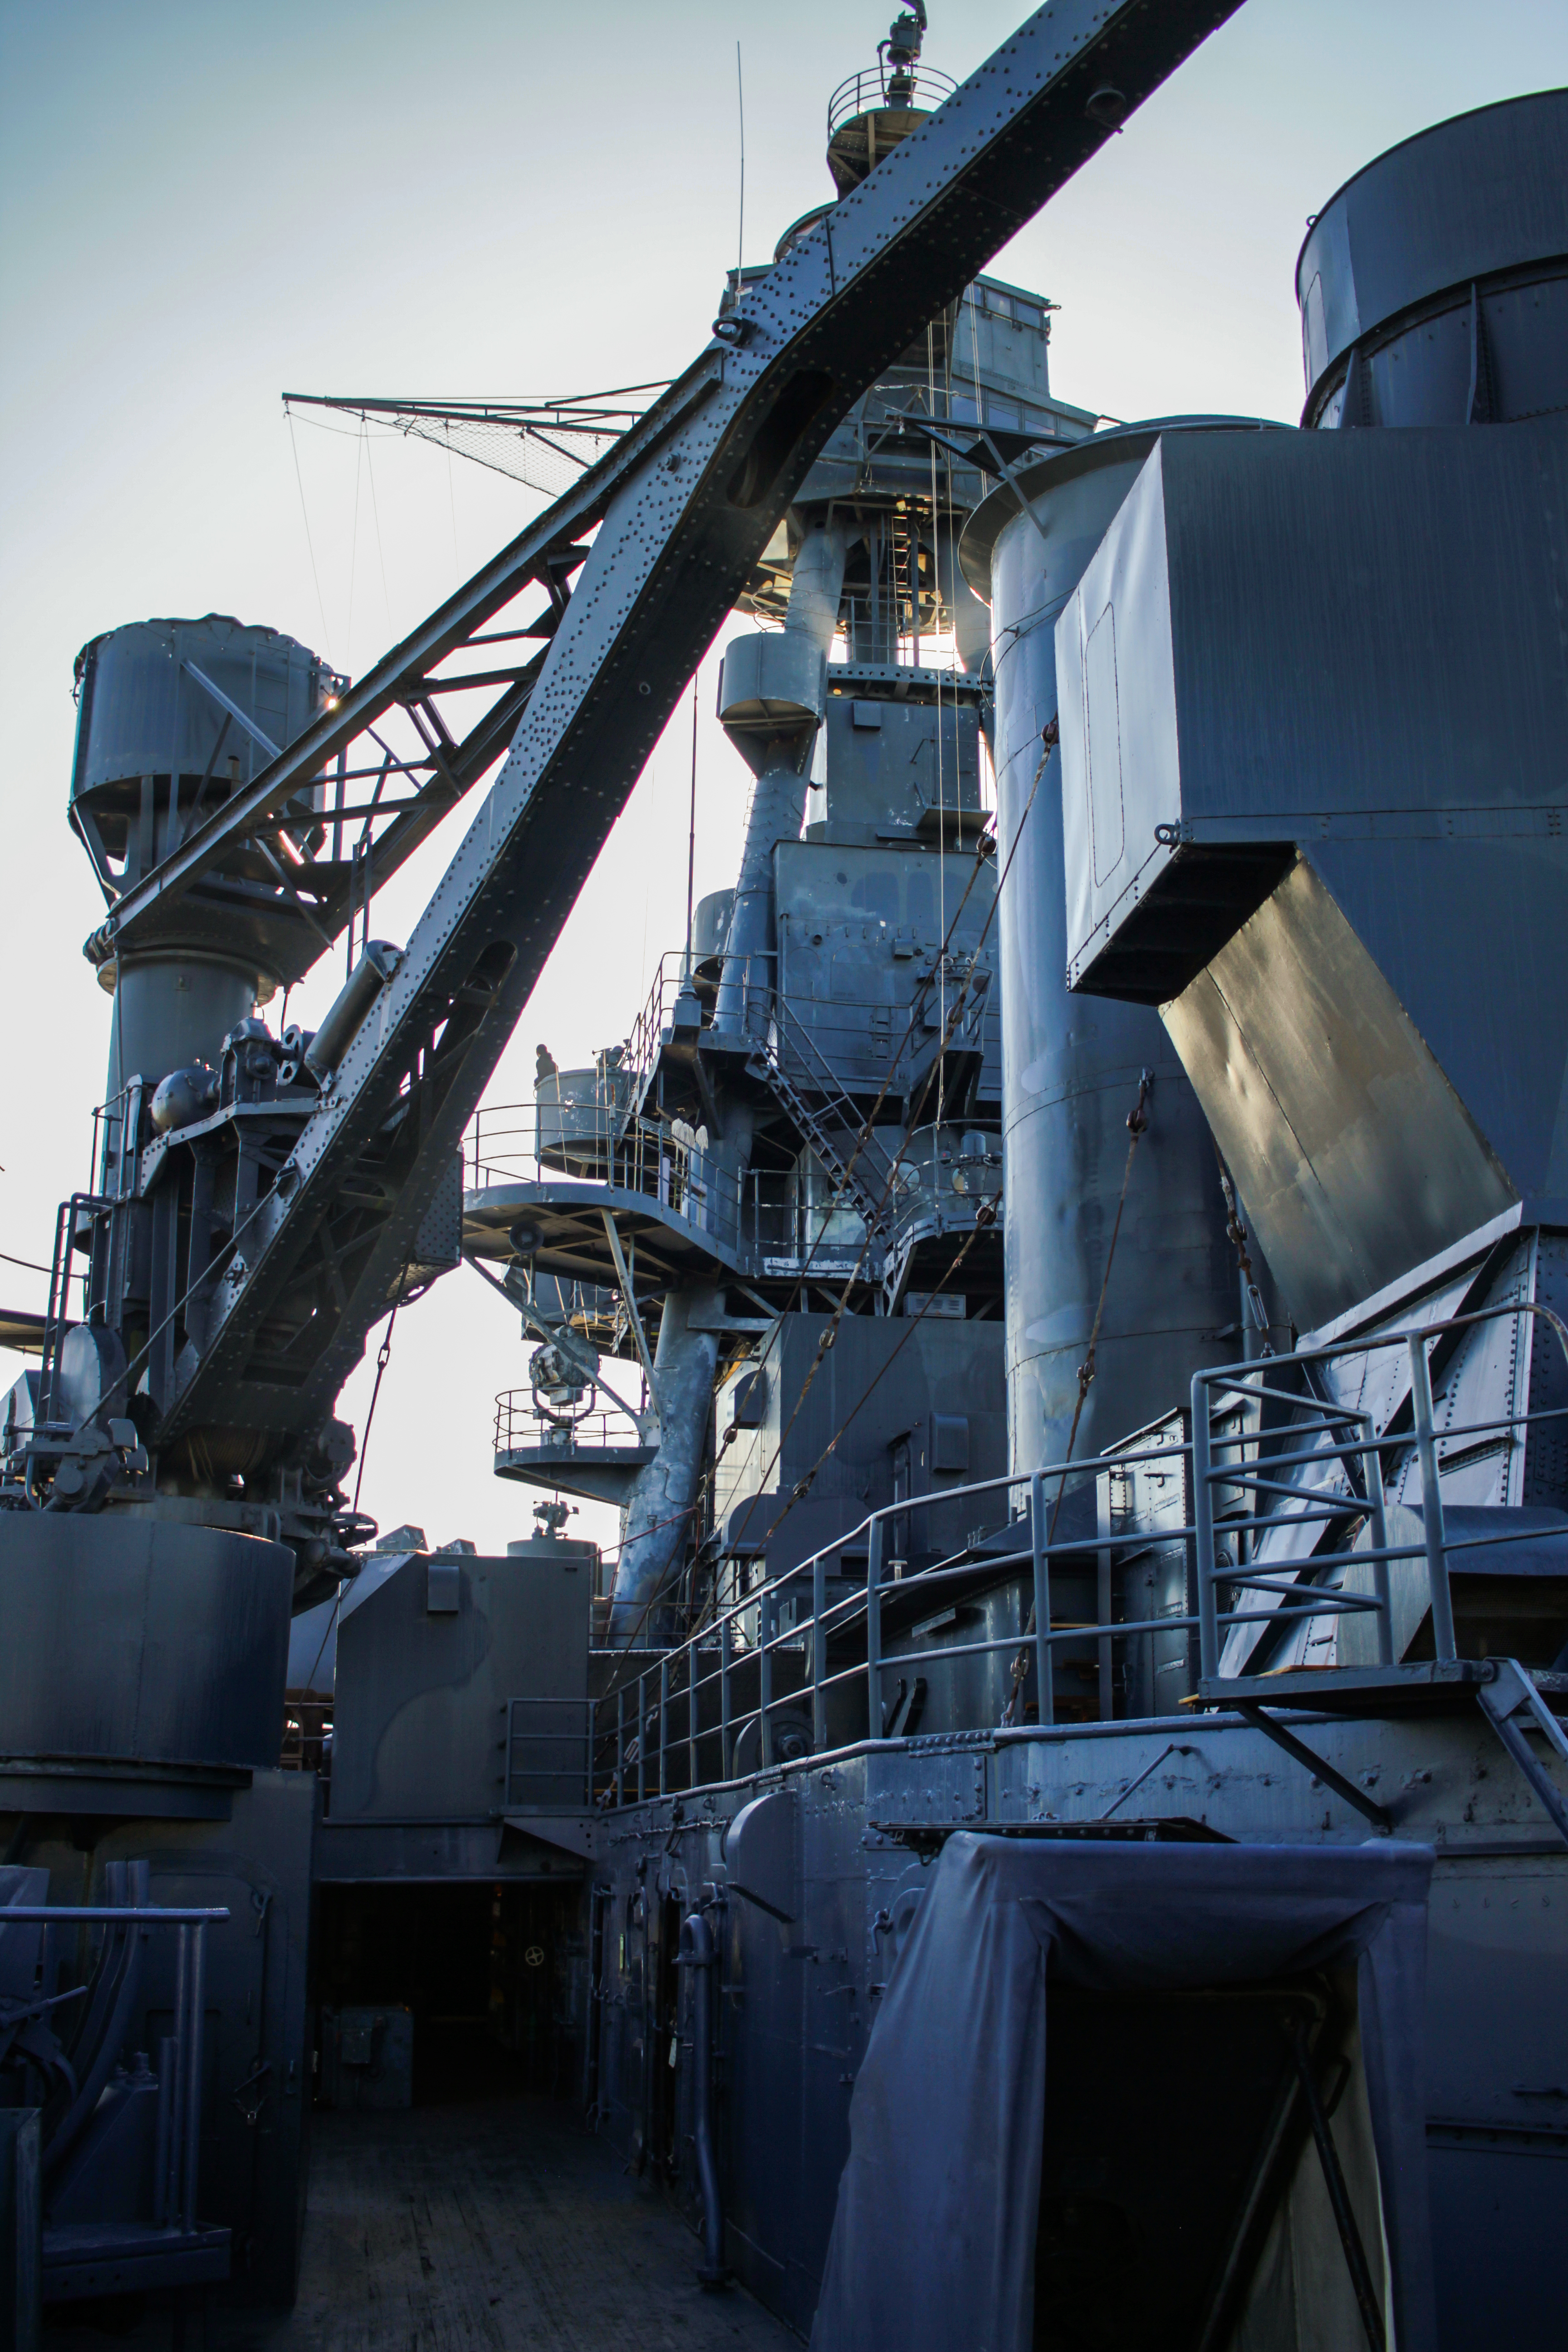
battleship, houston, armaments, industry, vehicle, architecture, factory, ship, metal, steel